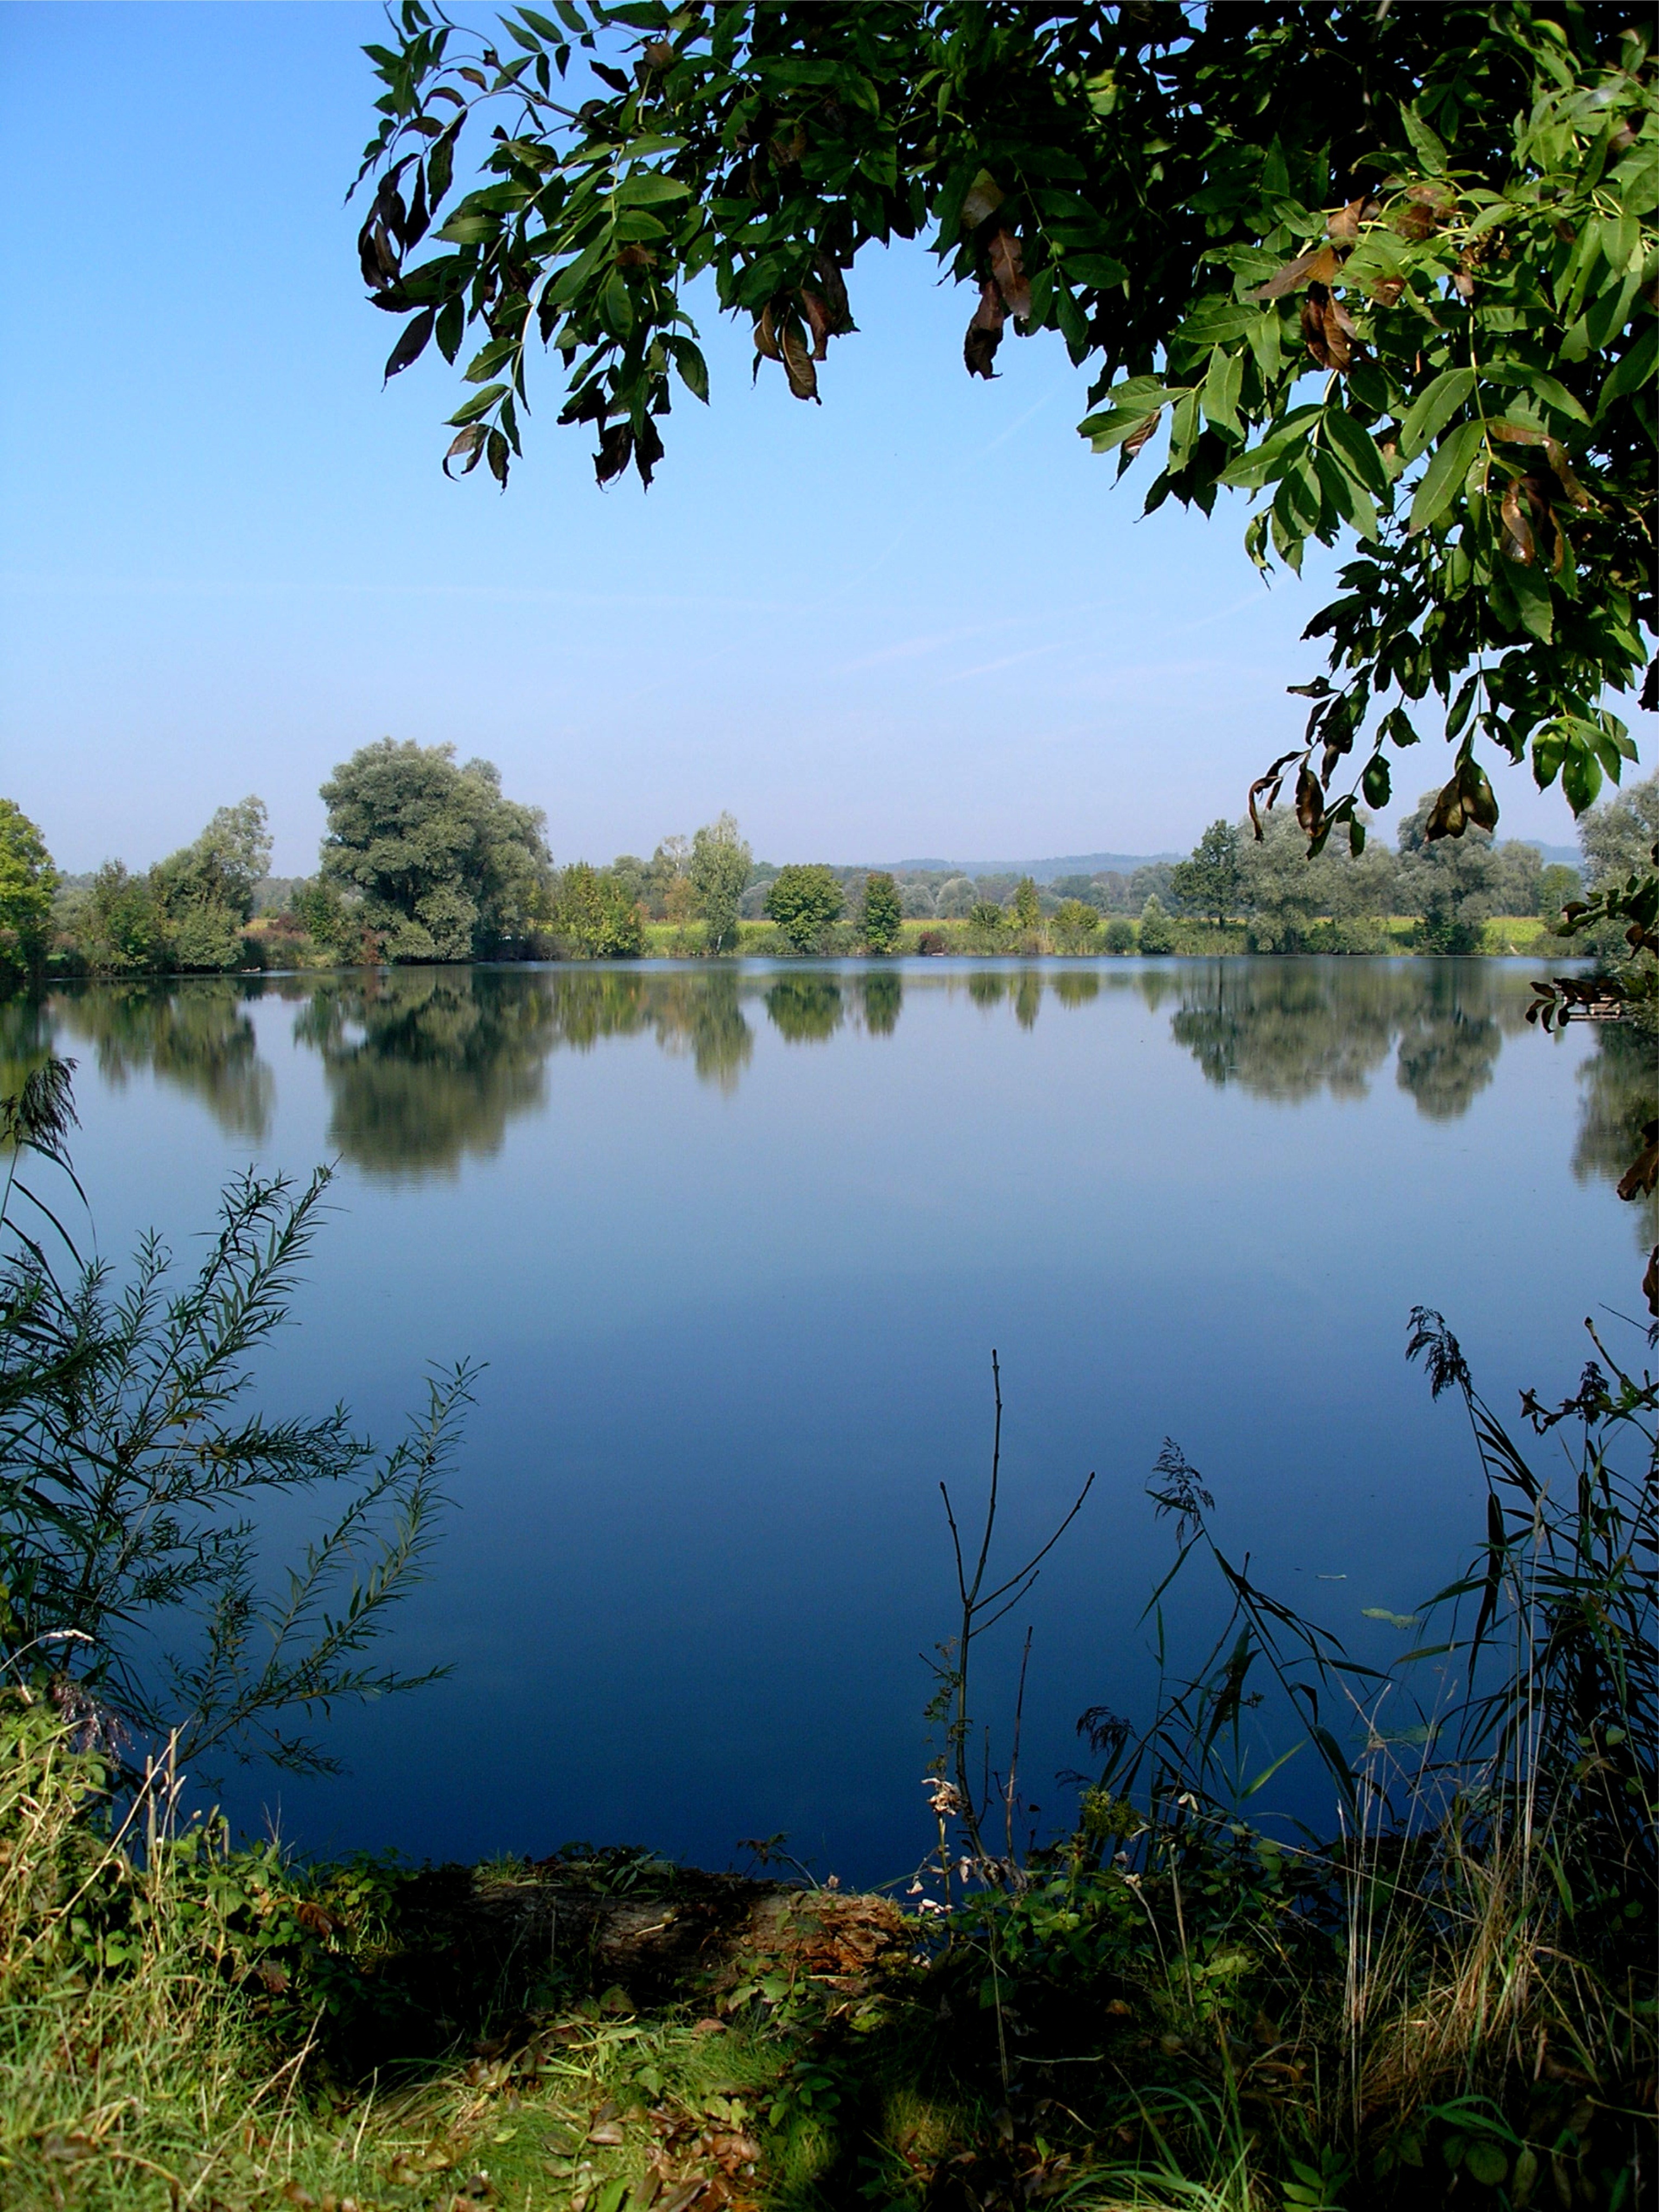
landscape, tree, water, nature, forest, horizon, wilderness, leaf, lake, river, pond, reflection, autumn, romantic, blue, rest, reservoir, body of water, bank, wetland, woodland, habitat, mood, loch, waters, idyll, natural environment, woody plant